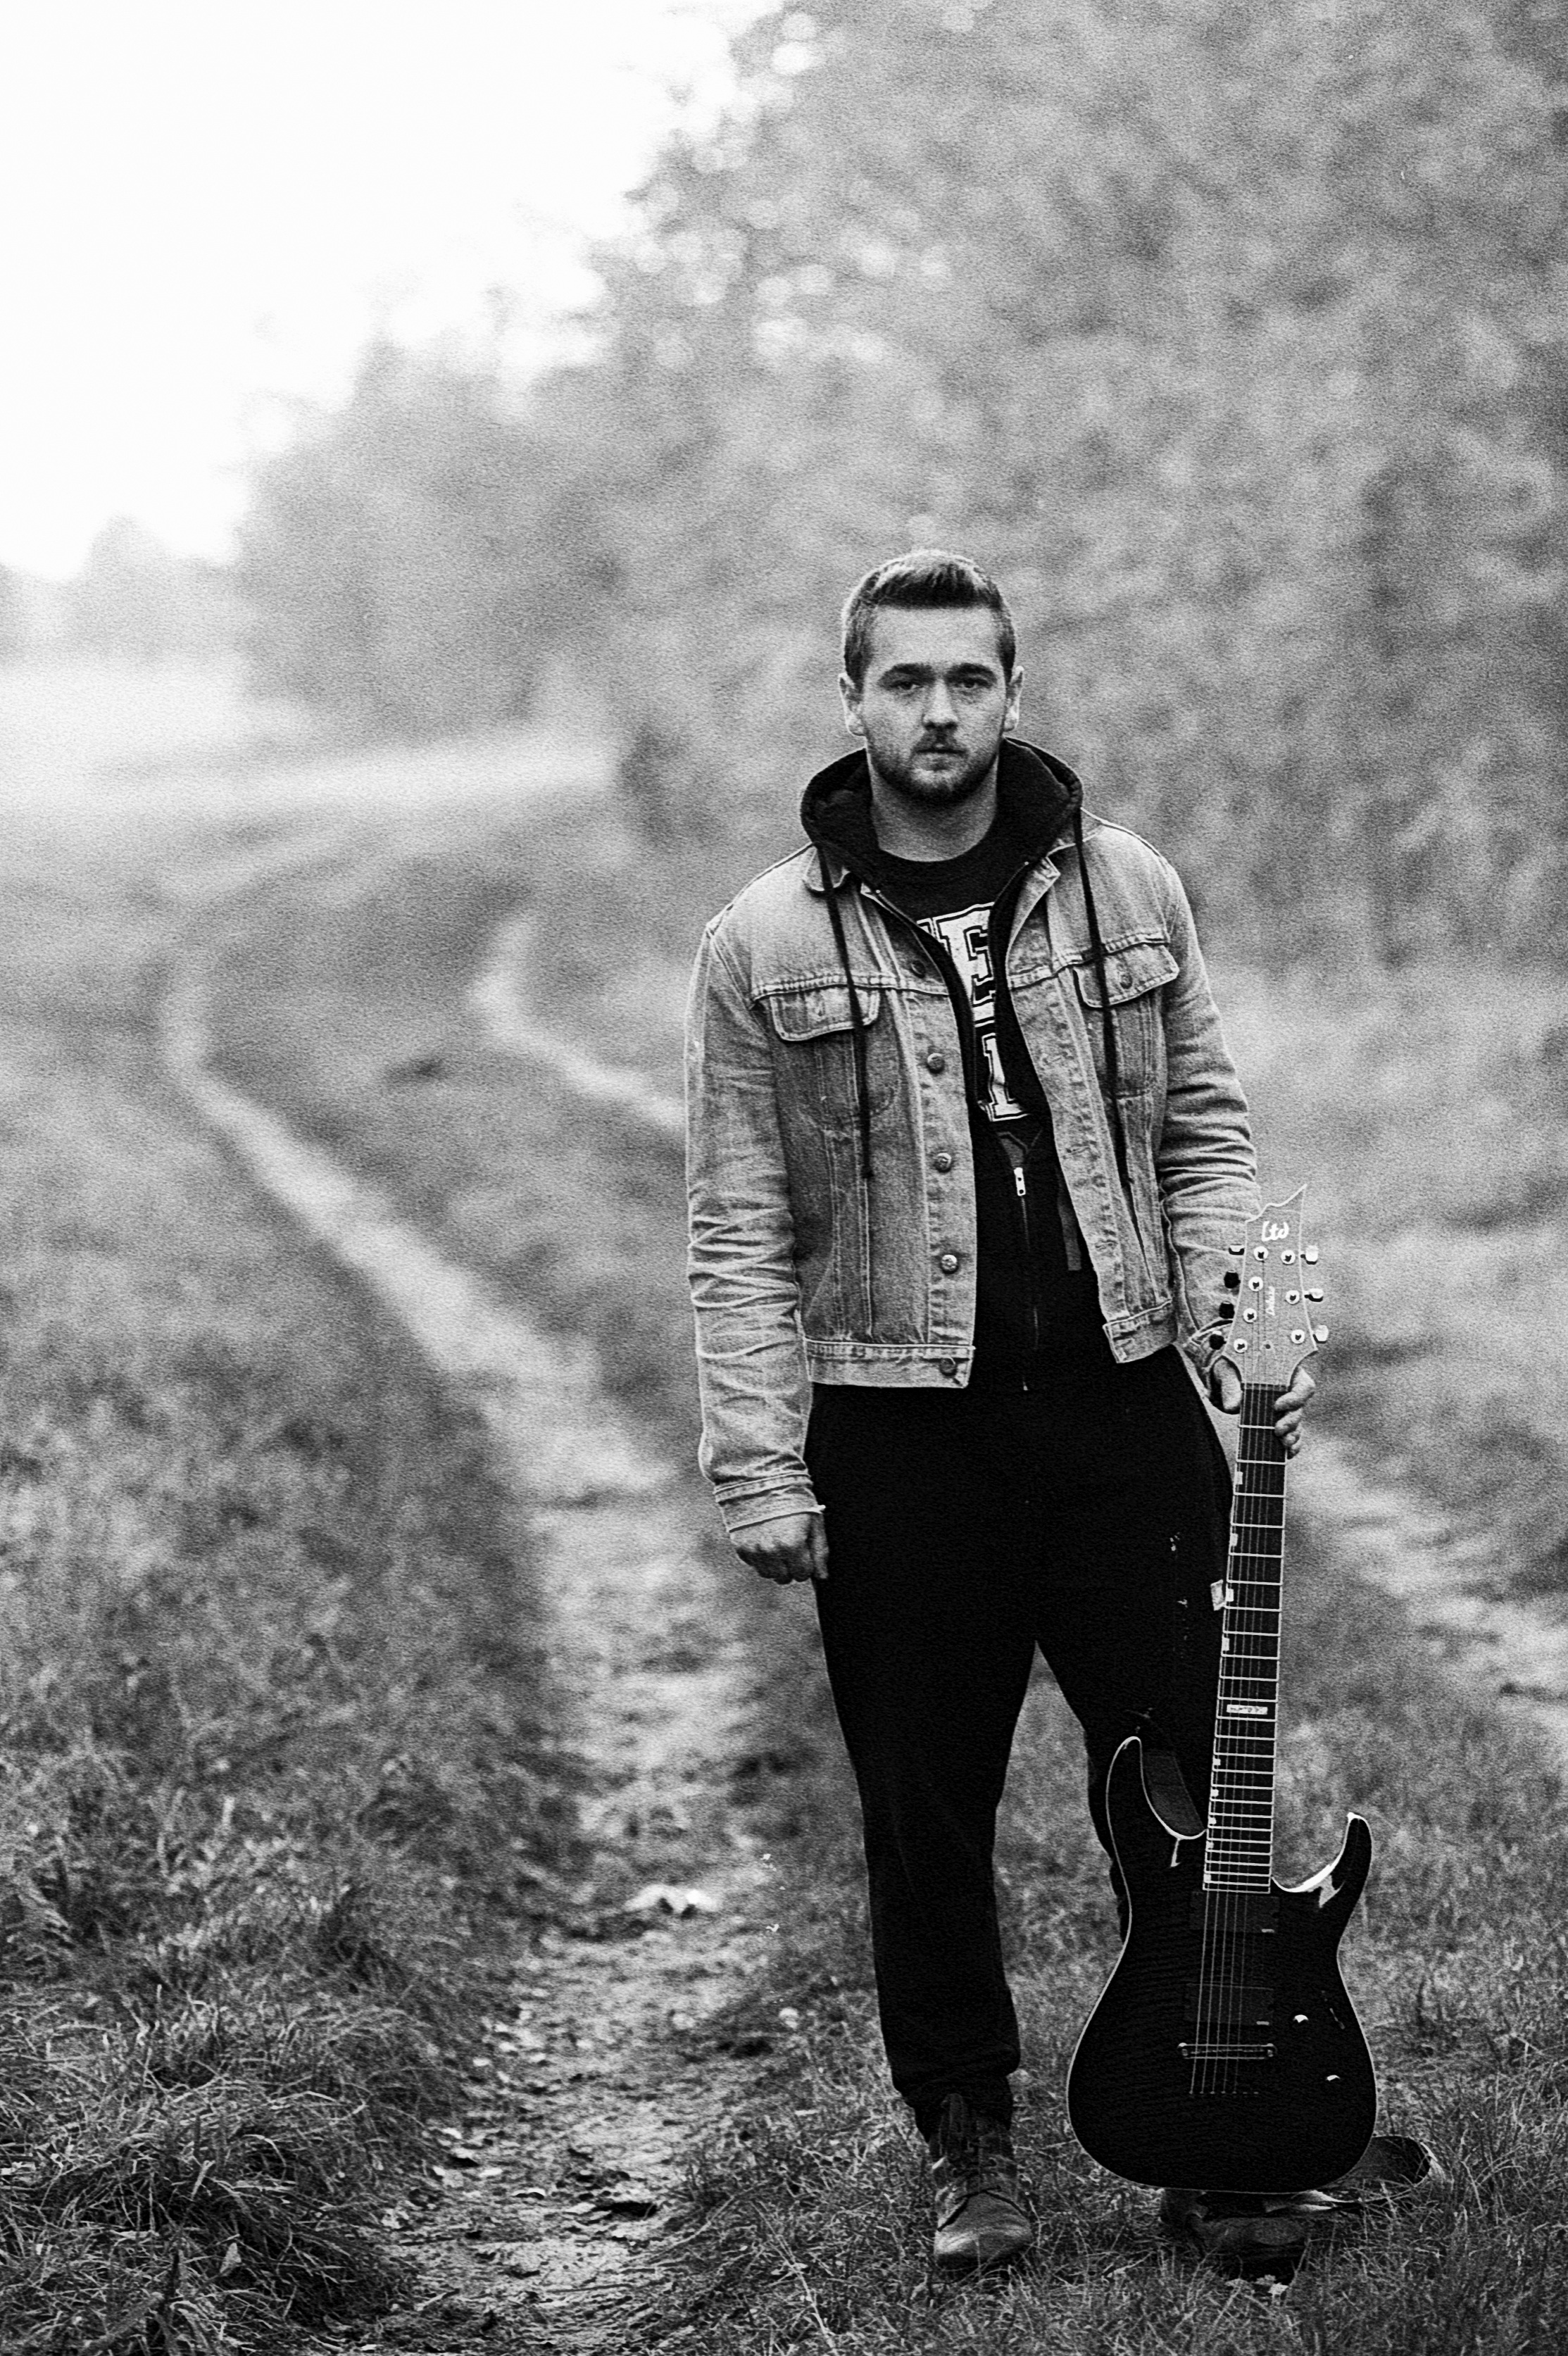
man, outdoor, rock, person, music, black and white, people, white, photography, guitar, male, guy, young, spring, instrument, fashion, playing, musician, black, monochrome, lifestyle, leisure, acoustic, caucasian, happy, happiness, musical, performance, photograph, sound, guitarist, handsome, casual, attractive, adult, young man, photo shoot, monochrome photography, film noir, human positions